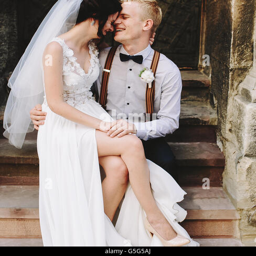
bride sitting on lap of the groom